Burayka

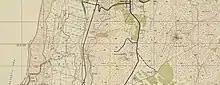
Burayka 1945 1:20,000

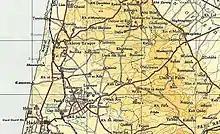
Burayka 1945 1:250,000

Initially, the villagers did not want to take part in the war, and they opposed garrisoning ALA militiamen in their village.